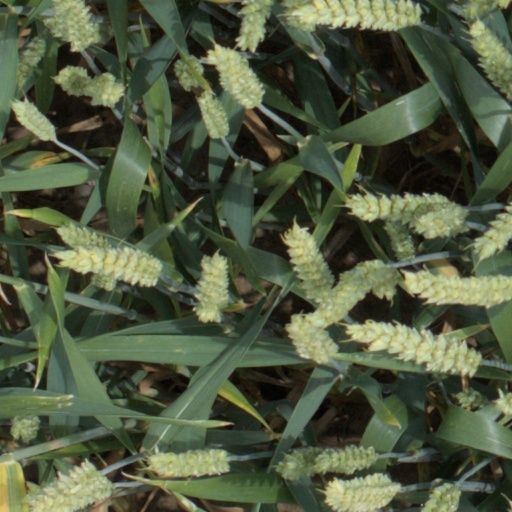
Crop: wheat